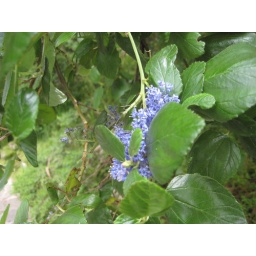
near coit tower @ north beach